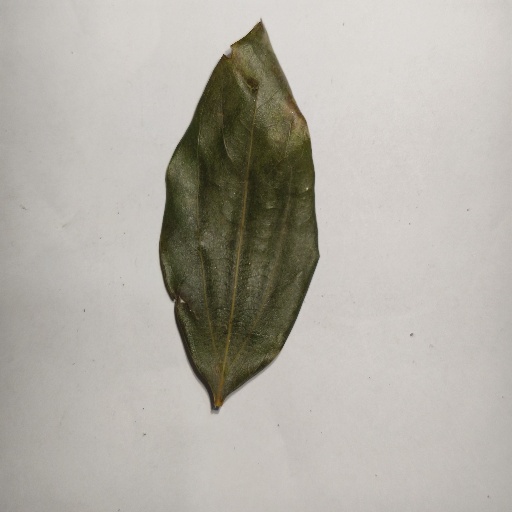
Species: Camphor
Leaf condition: Shot Hole